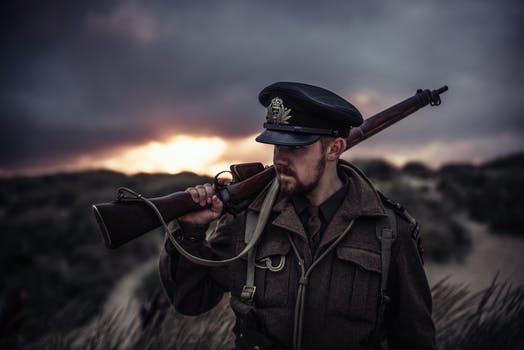
Label: No Watermark